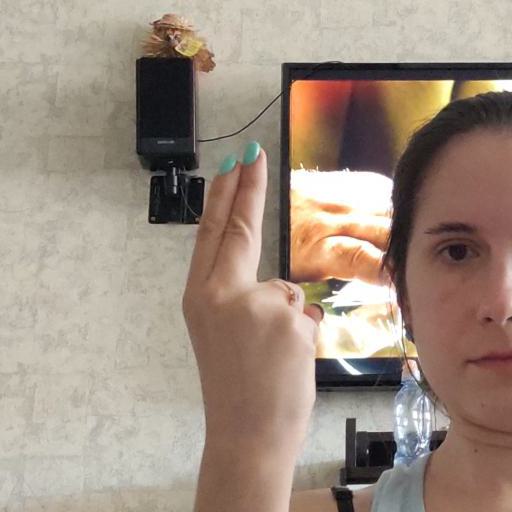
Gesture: two_up_inverted